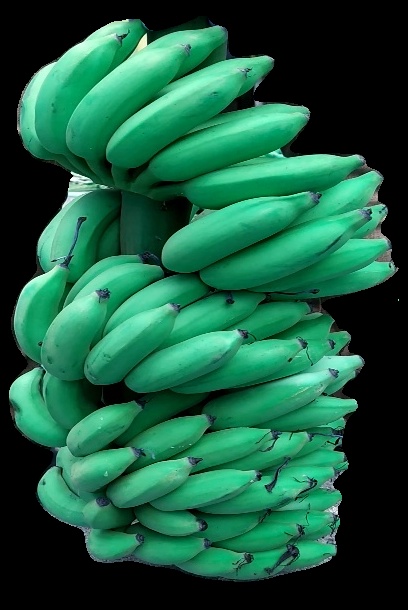
Variety: elakki-bale
Grade: grade1